Torah

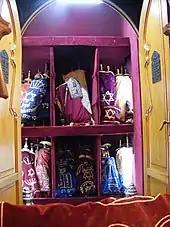
Torahs in Ashkenazi Synagogue (Istanbul, Turkey).

Rabbinic writings state that the Oral Torah was given to Moses at Mount Sinai, which, according to the tradition of Orthodox Judaism, occurred in 1312 BCE. The Orthodox rabbinic tradition holds that the Written Torah was recorded during the following forty years, though many non-Orthodox Jewish scholars affirm the modern scholarly consensus that the Written Torah has multiple authors and was written over centuries.